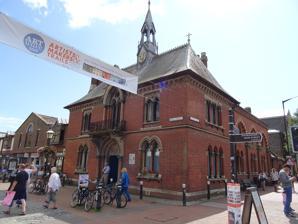
Building: Fitzroy House
Country: United Kingdom
Year built: 1862
Building in Lewes Fitzroy House in 2017. Fitzroy House is a Victorian building on the High Street in Lewes , East Sussex, England. It was originally Fitzroy Memorial Library , designed by architect George Gilbert Scott in neo-Gothic style and built in 1862. In 1897 it became Lewes' first public library, until 1956 when it became offices. It was left empty and decaying for 20 years before being renovated and used as a family home for 40 years, as well as an occasional venue for music and theatre. In 2016 it was sold. The main focal point of the house is the double-height Octagon Room. History Fitzroy Memorial Library was built in 1862 in memory of Henry FitzRoy . FitzRoy represented Lewes in Parliament from 1837 until his death in 1859, age 51. The building was commissioned by his widow, Hannah Meyer FitzRoy, a member of the Rothschild family , and designed by architect George Gilbert Scott . In 1897 it was adopted by the town of Lewes as its first public library and remained so until 1956. After that time it became offices but eventually fell out of use. It was gradually left to decline until 1970, when it was decided to demolish it. Part of the building was demolished before an Emergency Protection Order and Grade II listed building status was obtained at the request of the Friends of Lewes. Unused for two decades, the property became increasingly dilapidated until it was bought by James and Maureen Franks in 1978. The couple, along with the Friends of Lewes, restored and converted the property into their home, which it remained for the next 40 years. During that time the Octagon Room was also used as a performance venue by music and theater groups. In 2016, Fitzroy House was sold by the Franks family to Alison Grant. The building was listed at Grade II on 11 May 1970. Description The building is in neo-Gothic style . It is described in Sussex: East with Brighton and Hove by Ian Nairn , a volume of Pevsner's Buildings of England series, as follows: "Red brick with some decorative black brick and stone and polished marble dressings. Steep roof with prominent chimney stack and clock turret and a tall fleche. Symmetrical facade to High Street with grand gabled centrepiece, a bracketed balcony forming an entrance porch. Two tiers of windows, paired lancets below, circular above, set within a Gothic arcade of polychrome arches on pilasters with carved capitals. Inside, galleried reading room lit by an octagonal lantern [now lost]. Main staircase with Gothic balustrade." It was described in The New York Times that "the main focal point of the house is the double-height Octagon Room. Located on the ground floor, the space, measuring 125 square meters, or 1,345 square feet, has a tiled courtyard, a galleried landing on the first floor and a glass atrium roof." References